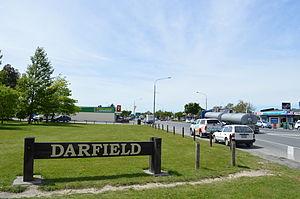
Darfield est une localité du district de Selwyn, située dans l’Île du Sud de la Nouvelle-Zélande.